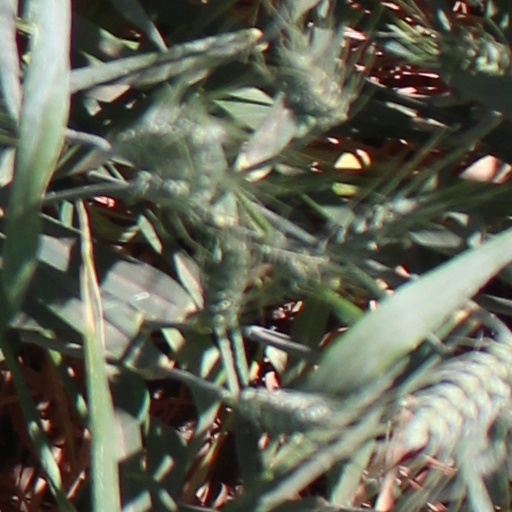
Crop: wheat